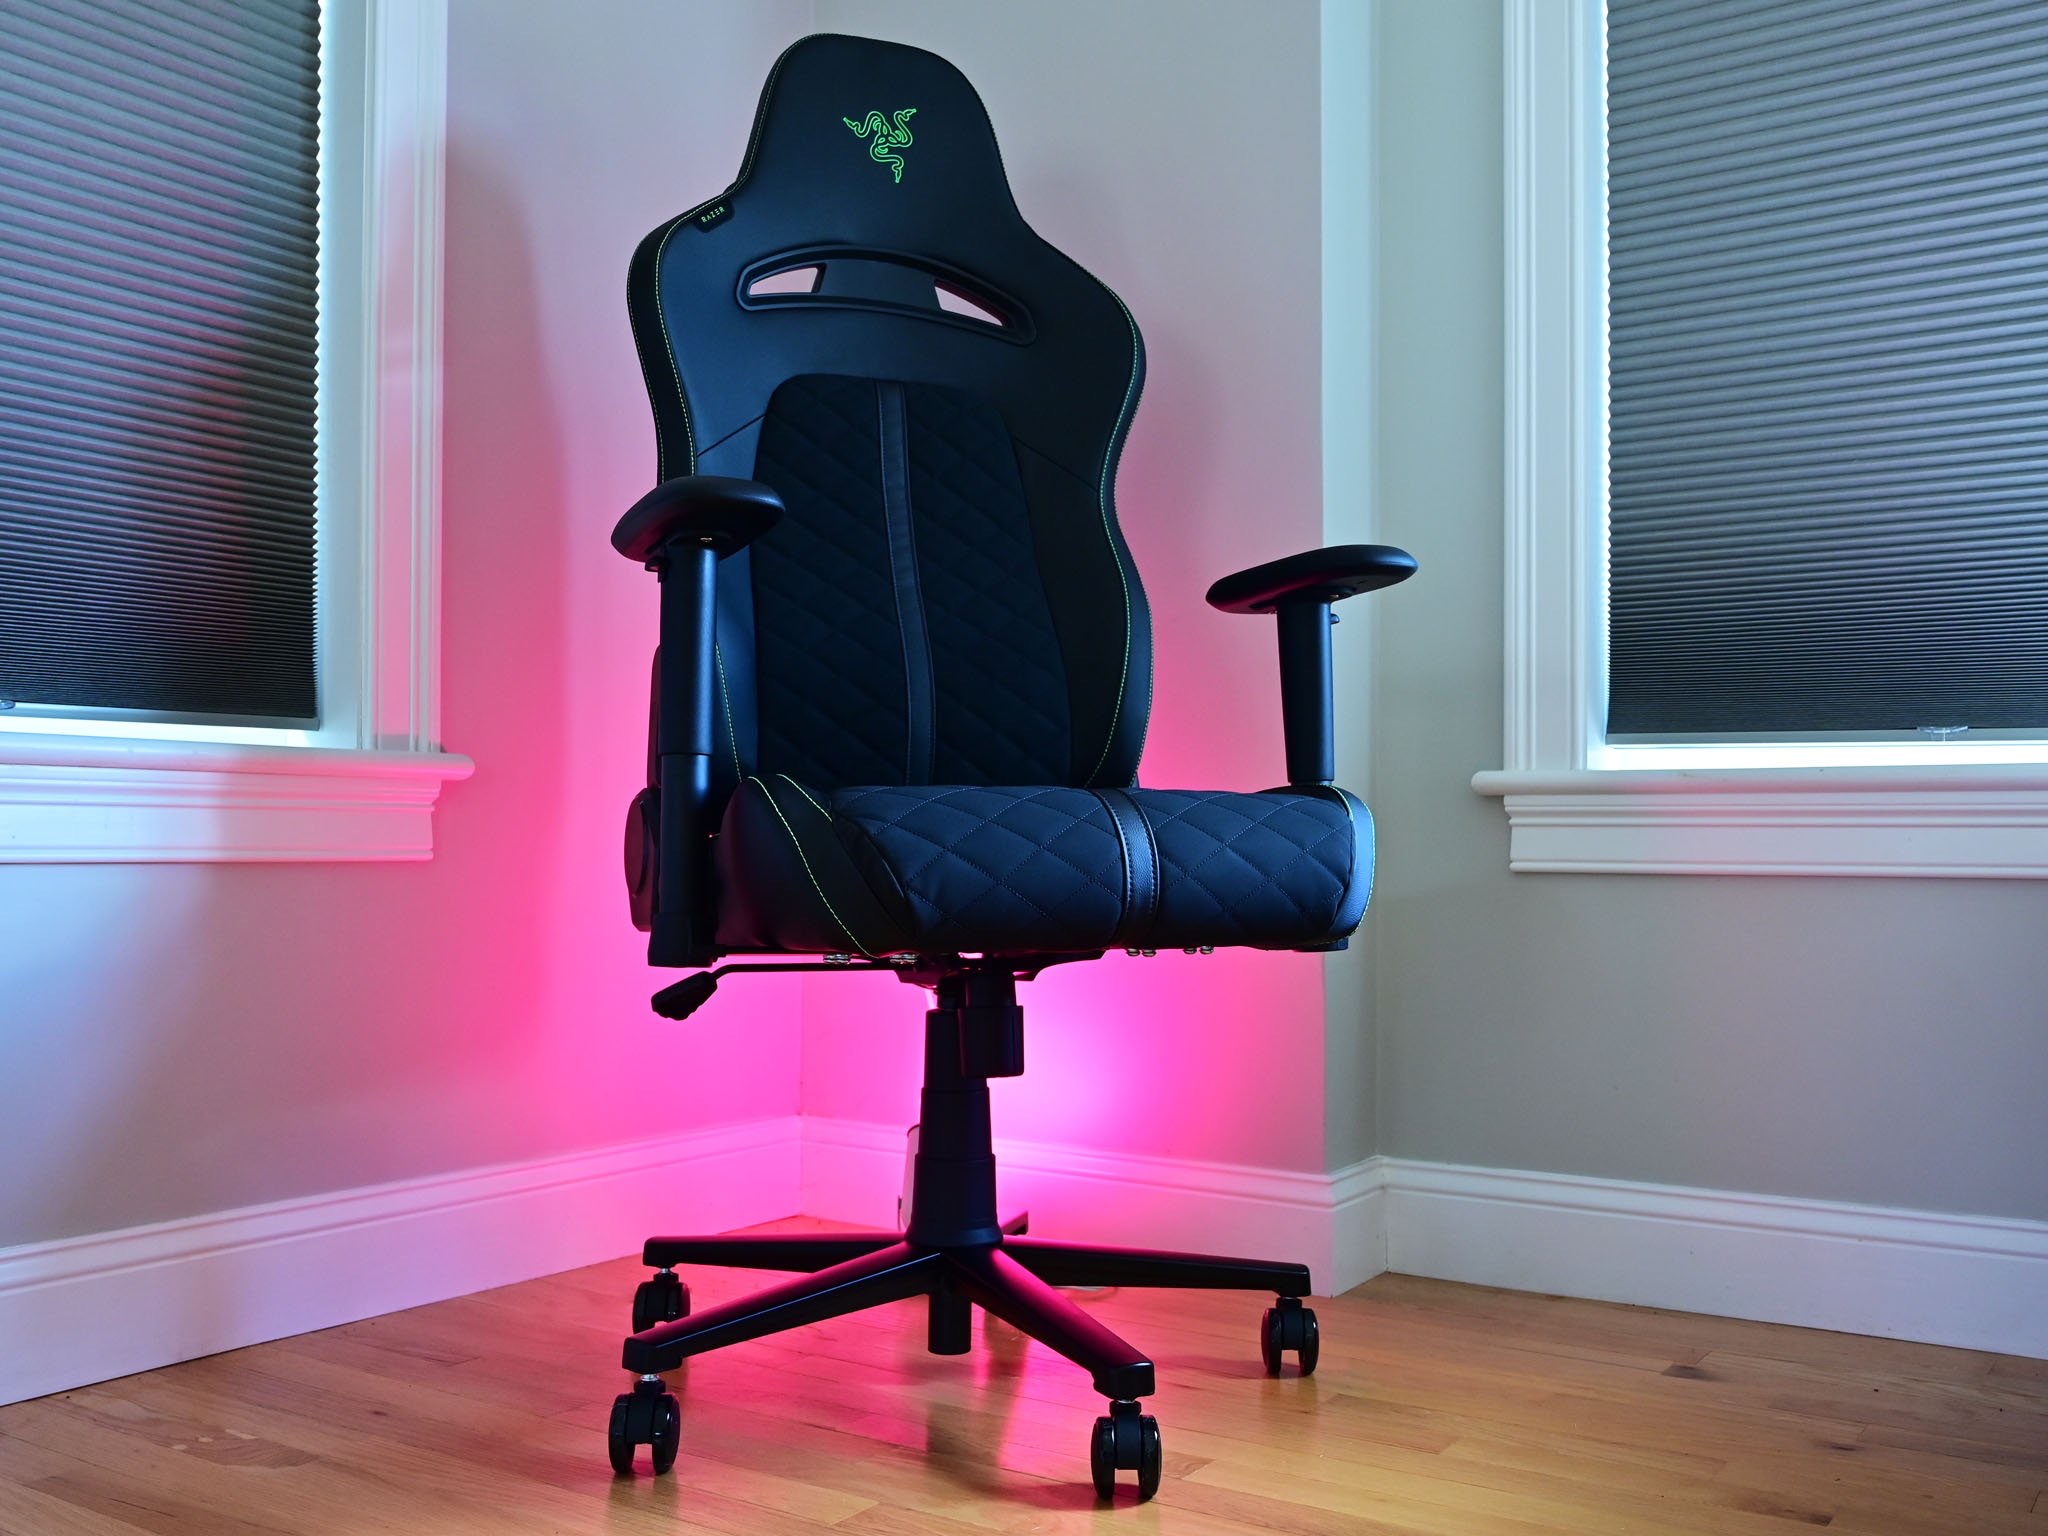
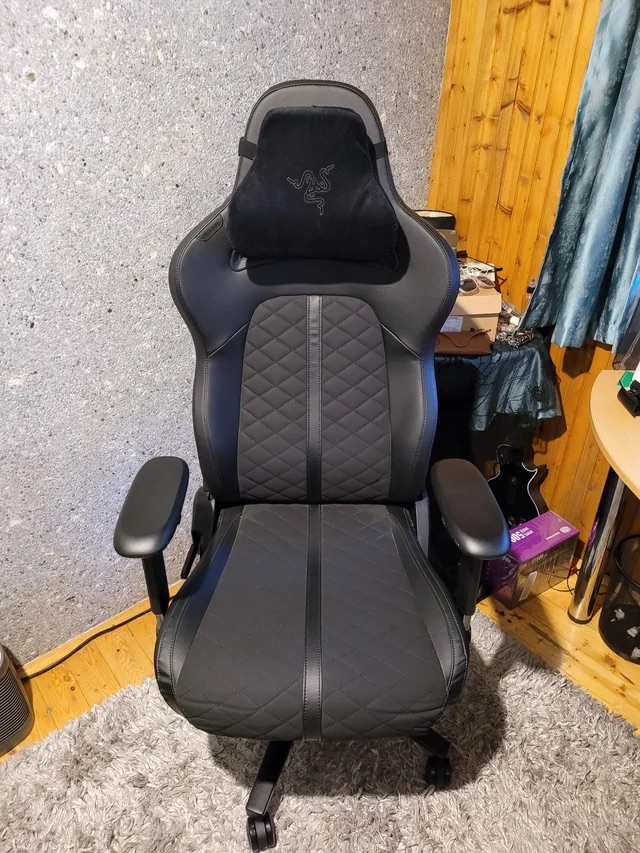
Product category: items_chair
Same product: yes